Guillermo Busquets

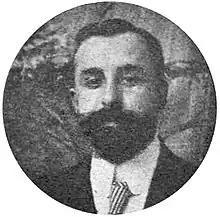
Guillermo Busquets in 1913

Guillermo Busquets Vautravers (23 October 1877 – 1 February 1955) was a Spanish architect and footballer who played as a midfielder for Català FC, which he had co-founded. He is best known for his intervention in the urban design of the official section of the 1929 Barcelona International Exposition.